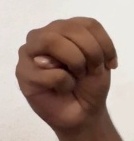
ASL sign: M